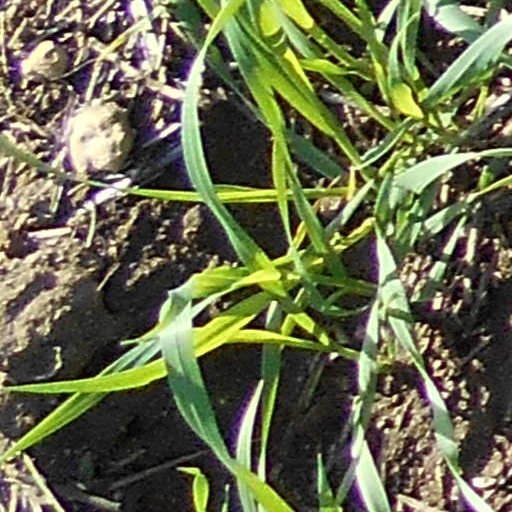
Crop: wheat